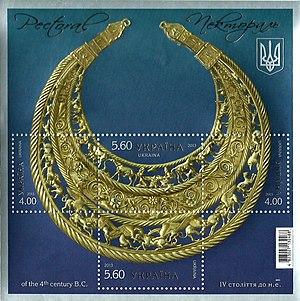
Pectoral scythe de Tovsta Mohyla (Ukraine, 4e siècle av. J.-C.). Série de timbres ukrainiens, 2013.
Pokrov est une ville minière de l'oblast de Dnipropetrovsk, en Ukraine. Sa population s'élevait à 41 374 habitants en 2013.